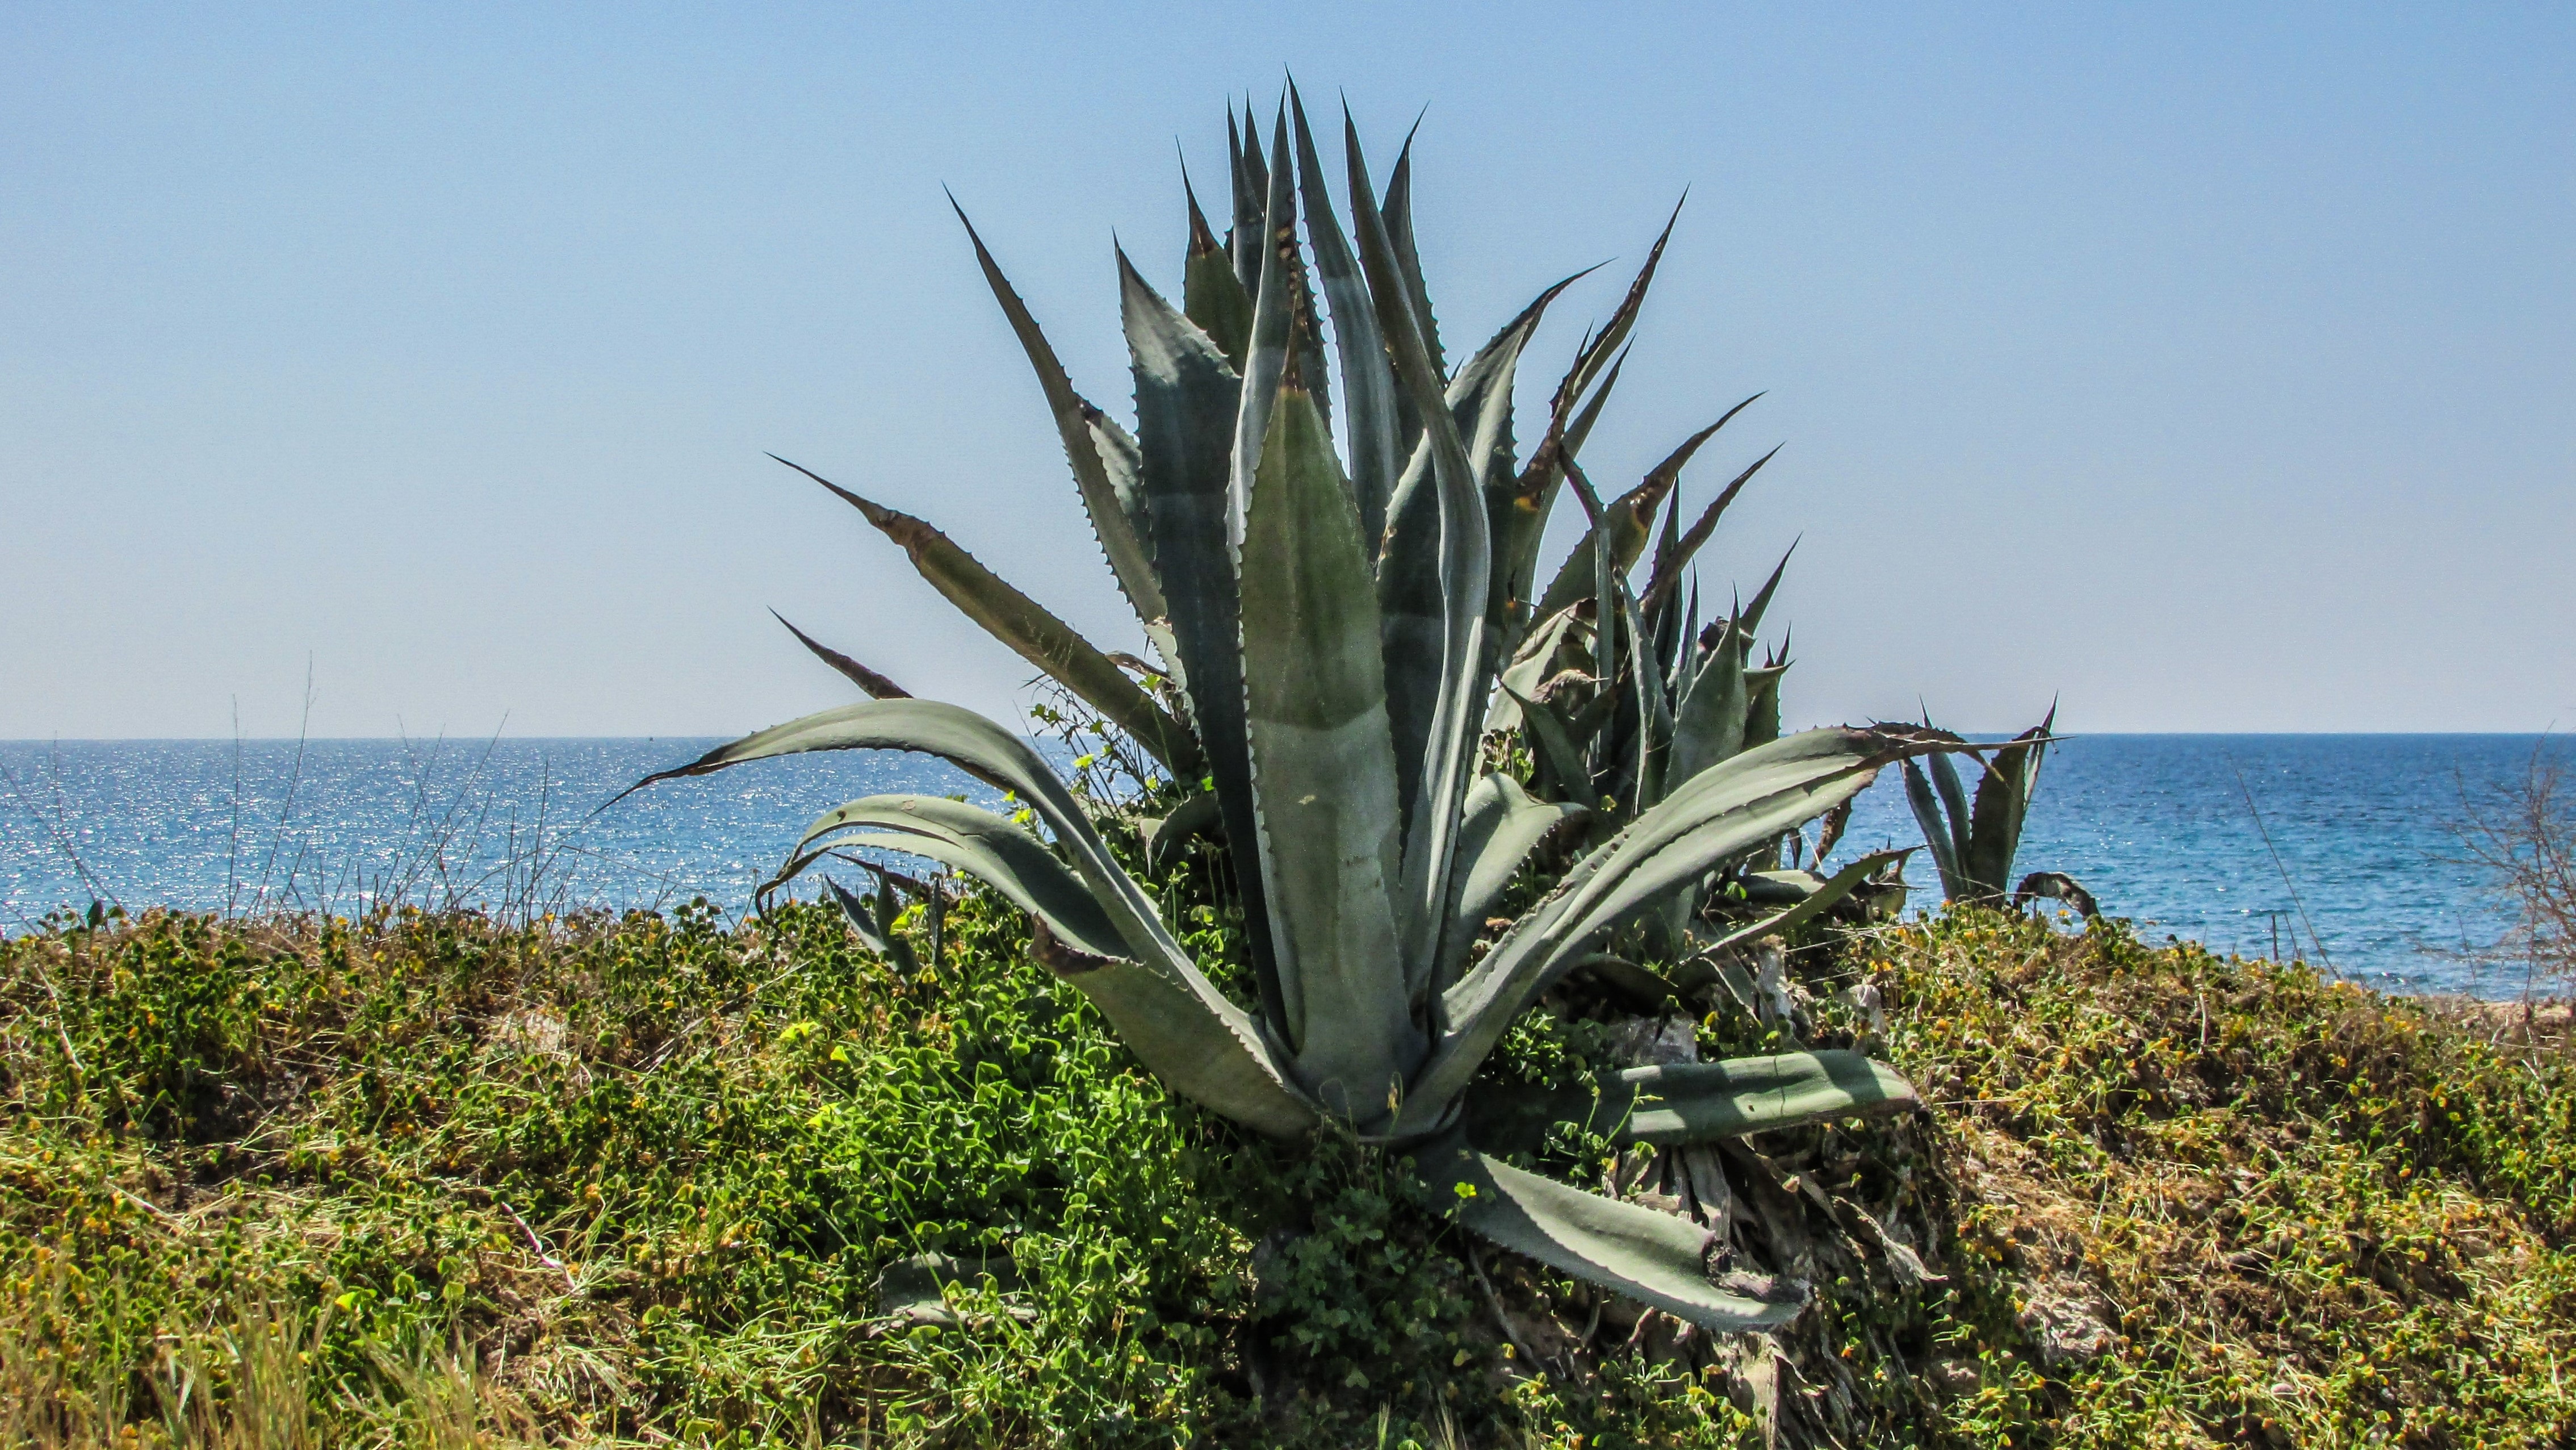
sea, coast, grass, cactus, plant, flower, seaside, botany, flora, agave, cyprus, flowering plant, aloe vera, grass family, land plant, arecales, palm family, agave azul